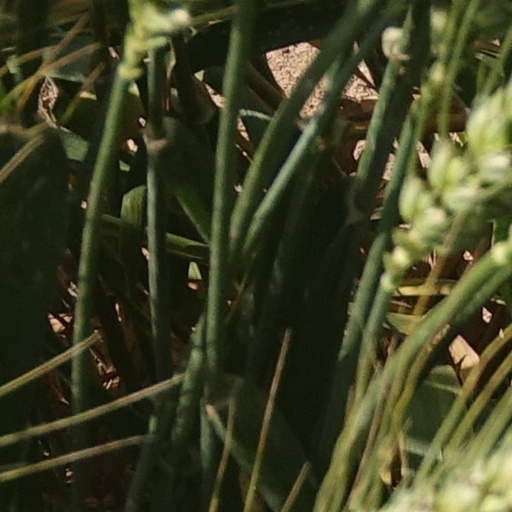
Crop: wheat